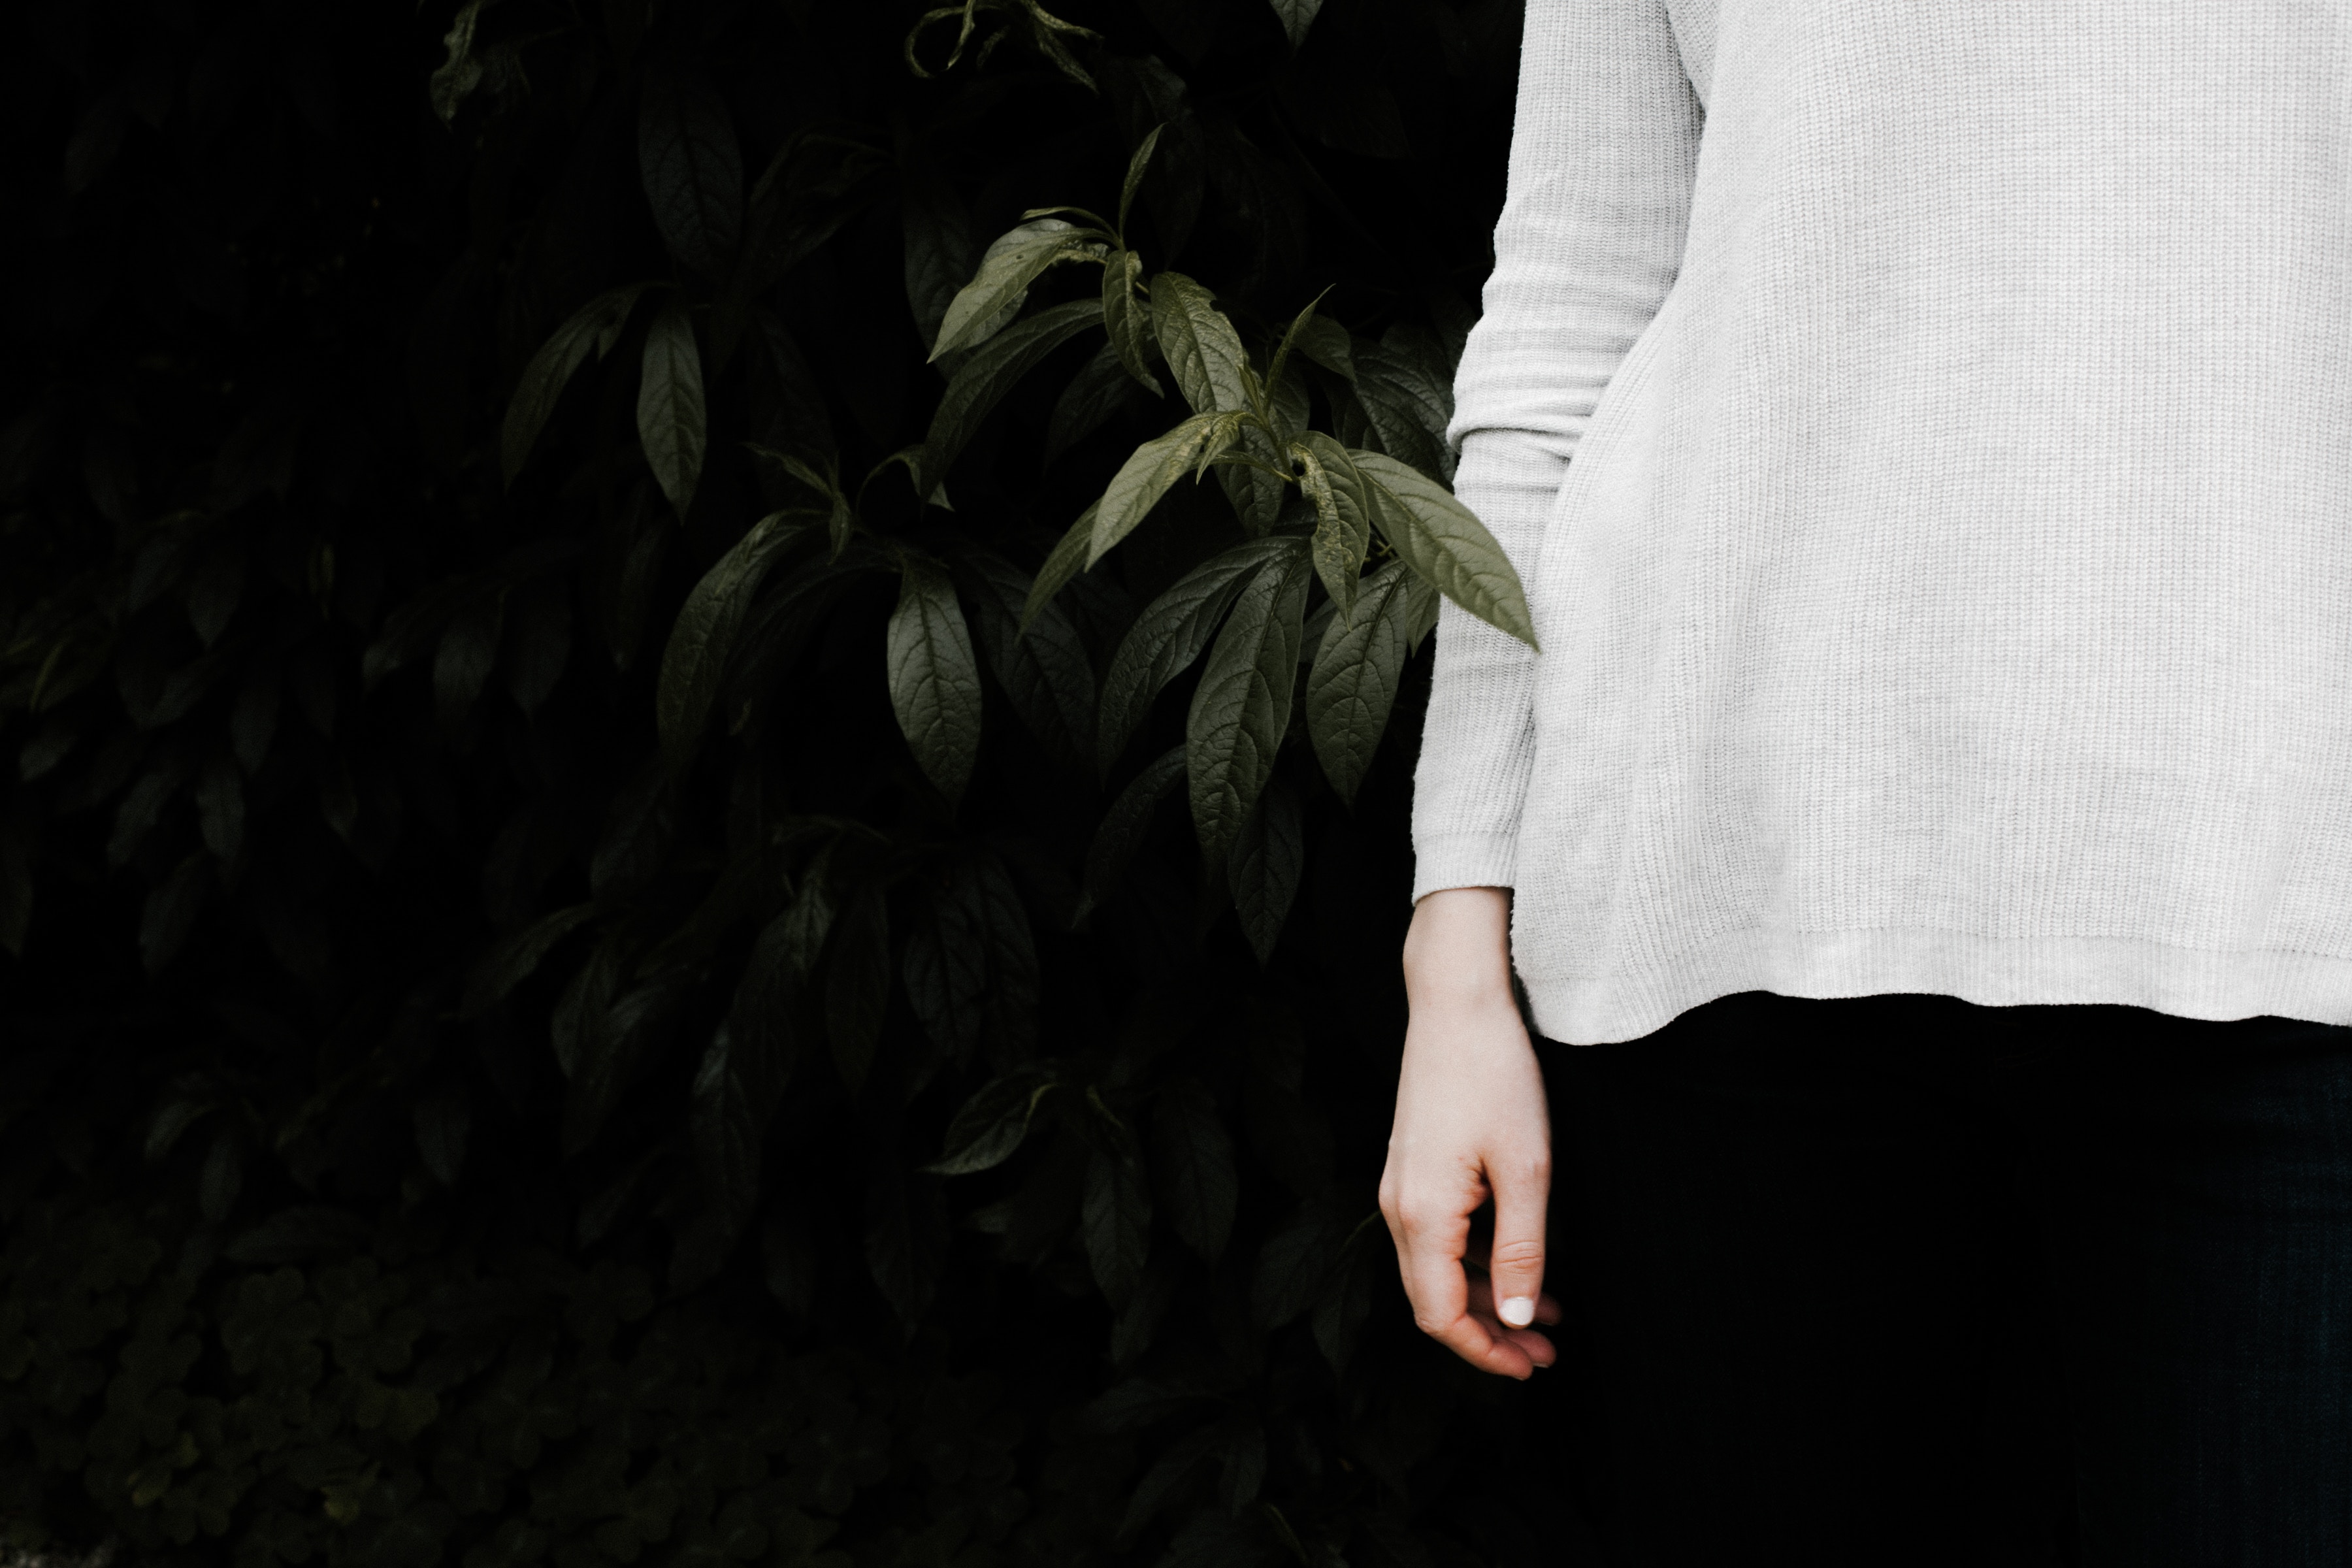
hand, girl, photography, finger, darkness, black, dress, back, neck, photograph, beauty, photo shoot, flash photography